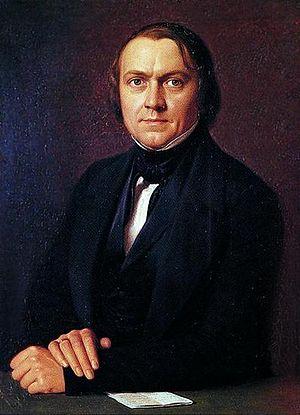
Ditlev Gothard Monrad, né à Copenhague le 24 novembre 1811 et mort à Nykøbing Falster le 28 mars 1887, est un homme d'Église et homme d'État danois. Personnalité marquante du mouvement de réformes que connaît le Danemark au milieu du XIXᵉ siècle, plusieurs fois ministre à partir de 1848, il est de 1863 à 1864 à la tête du gouvernement qui conduit son pays au désastre dans la guerre des Duchés. La Nouvelle-Zélande, où il se retire ensuite jusqu'en 1869, en a retenu la figure d'un pionnier défricheur et d'un amateur d'art généreux.